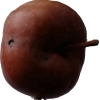
Label: Apple 18